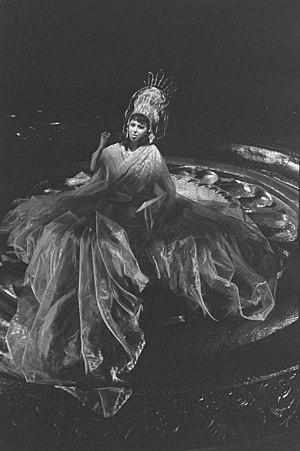
Sylvia Geszty, née Sylvia Maria Ilona Wytkowsky, est une soprano lyrique d'opéra hongroise. Elle commence sa carrière au Staatsoper Berlin à Berlin Est puis, à partir de 1970, la poursuit au Staatstheater Stuttgart. Elle est surtout connue pour son interprétation de la Reine de la Nuit et de Zerbinetta dans Ariadne auf Naxos, mais également en tant que Rosetta dans la première mondiale de Leonce und Lena de Kurt Schwaen. Elle a été professeure de chant au conservatoire de Stuttgart.